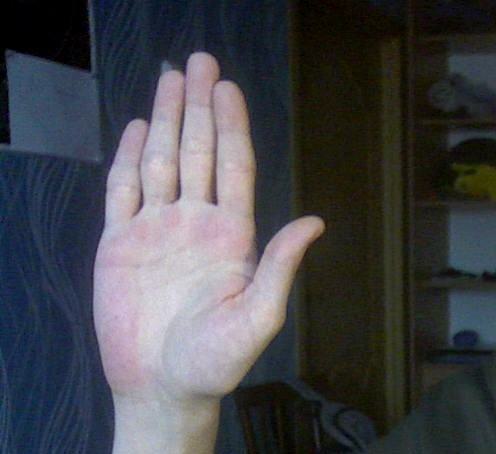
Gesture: stop